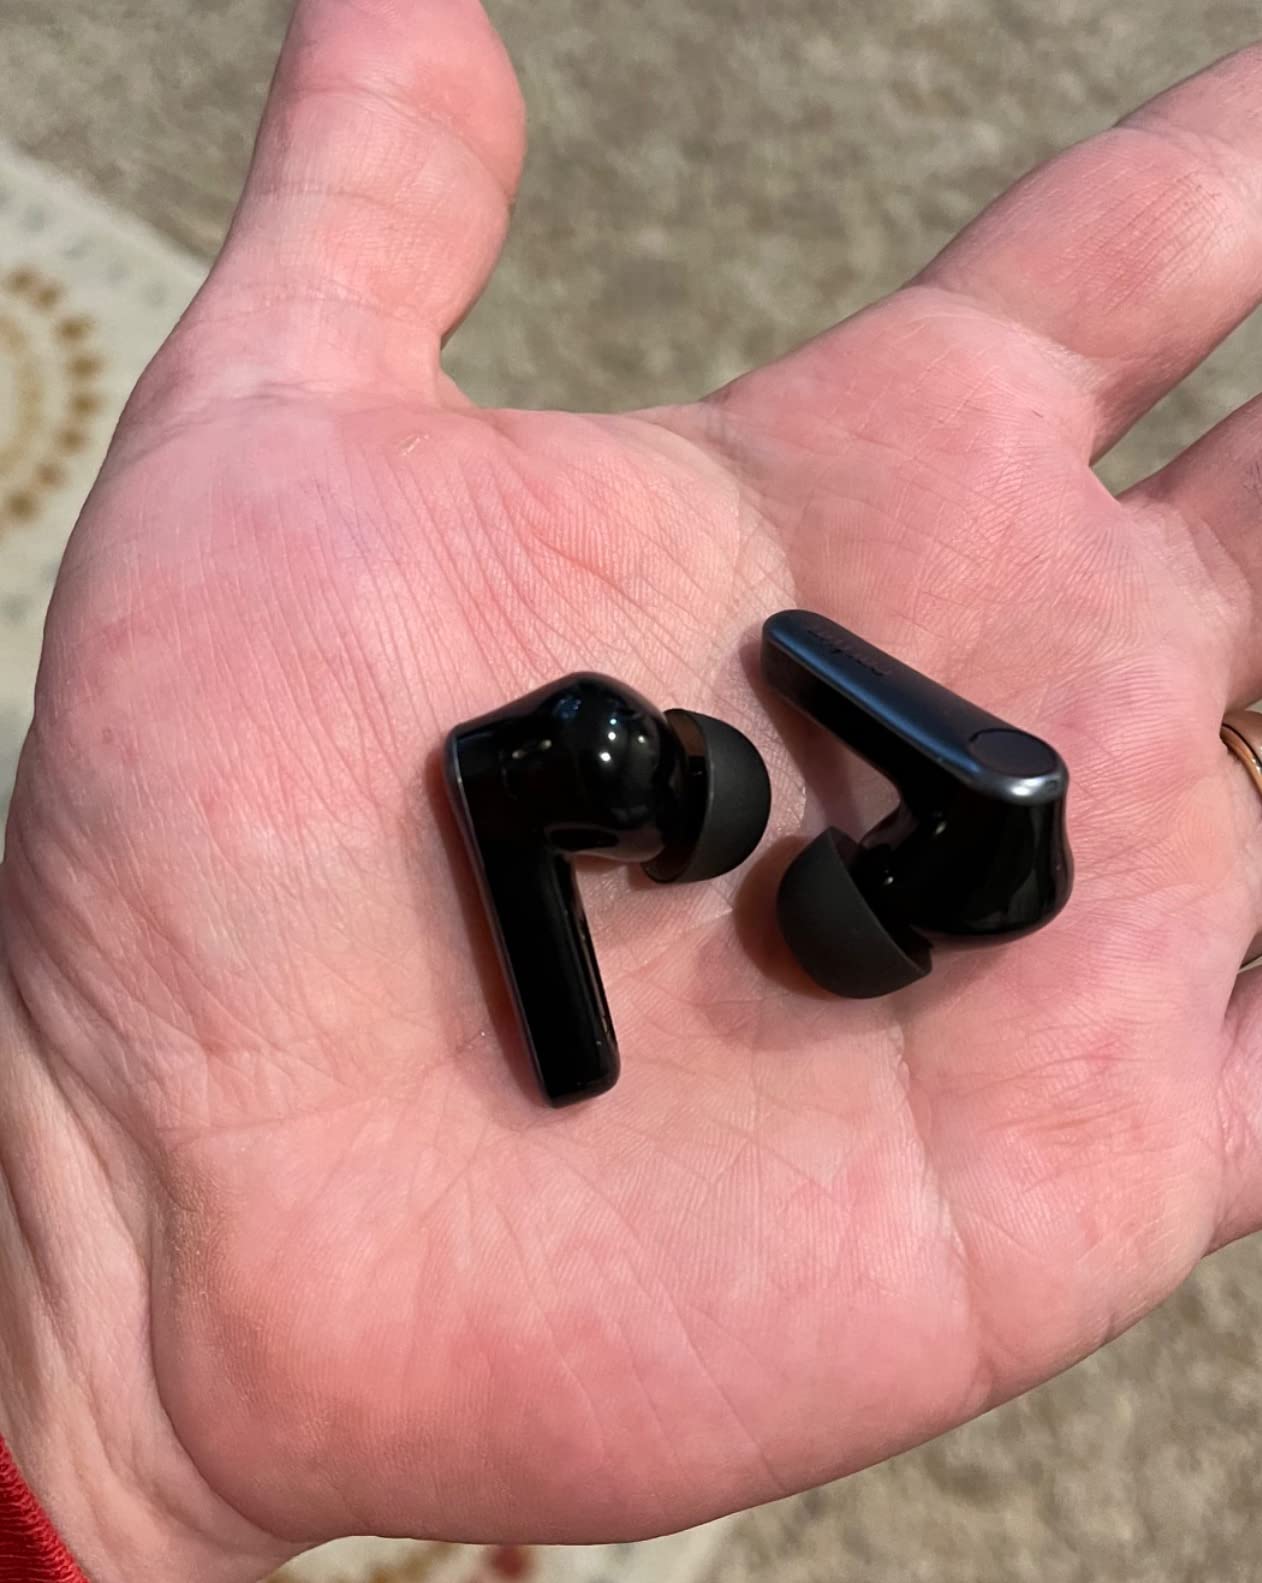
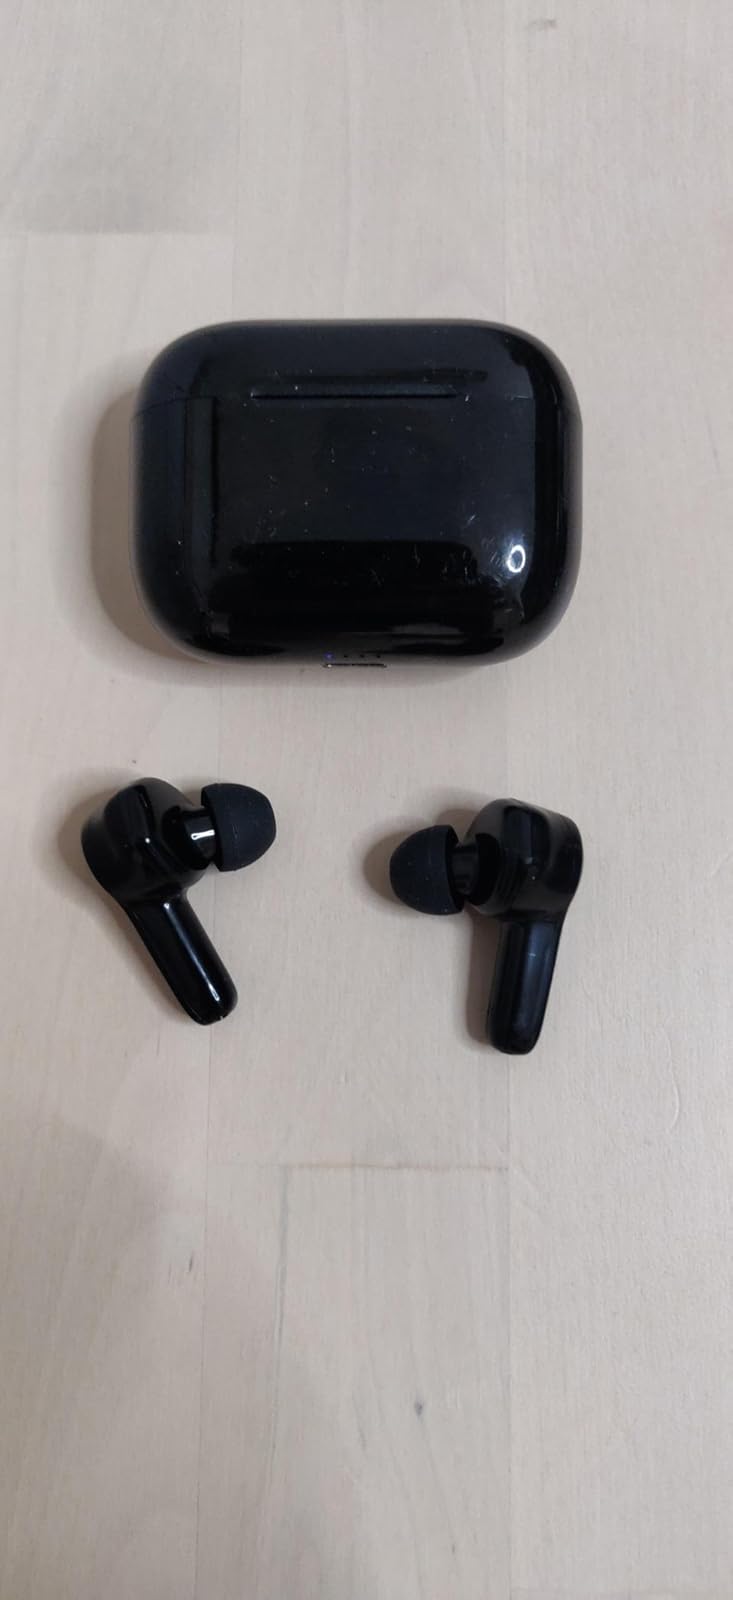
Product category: earbuds
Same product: no